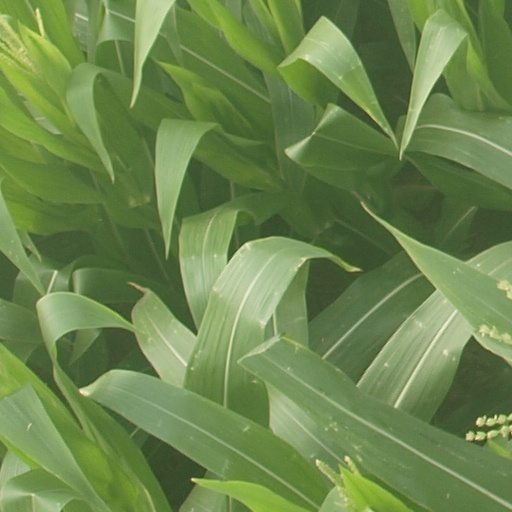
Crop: maize; corn